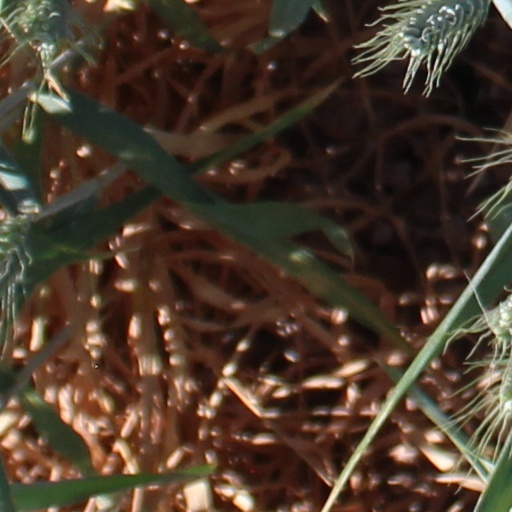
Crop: wheat